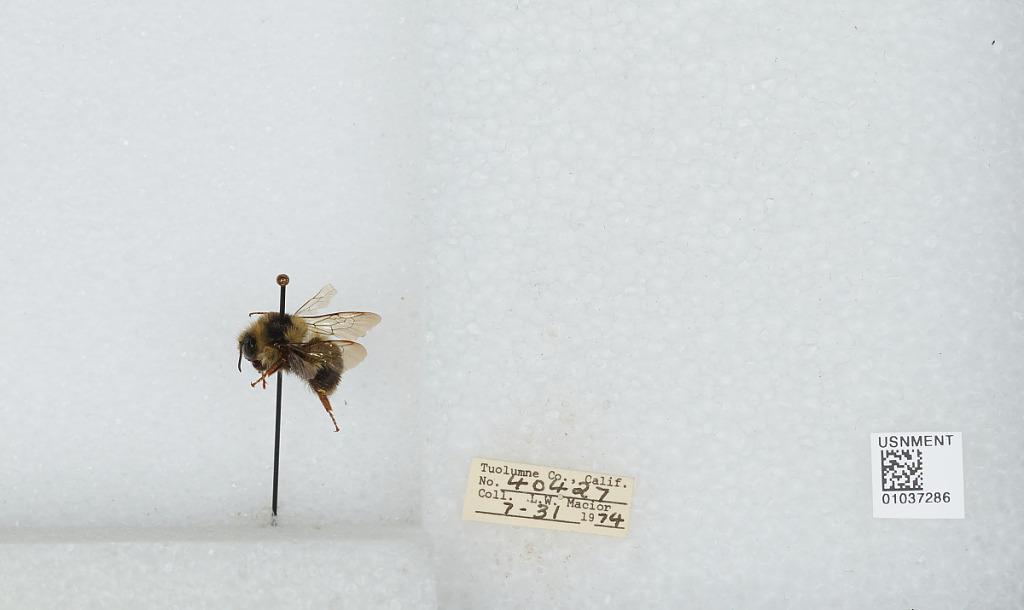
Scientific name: Bombus (Cullumanobombus) rufocinctus Cresson
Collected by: L. Macior
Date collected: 1974-7-31
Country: United States
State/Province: California
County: Tuolumne
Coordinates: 38.02, -119.93